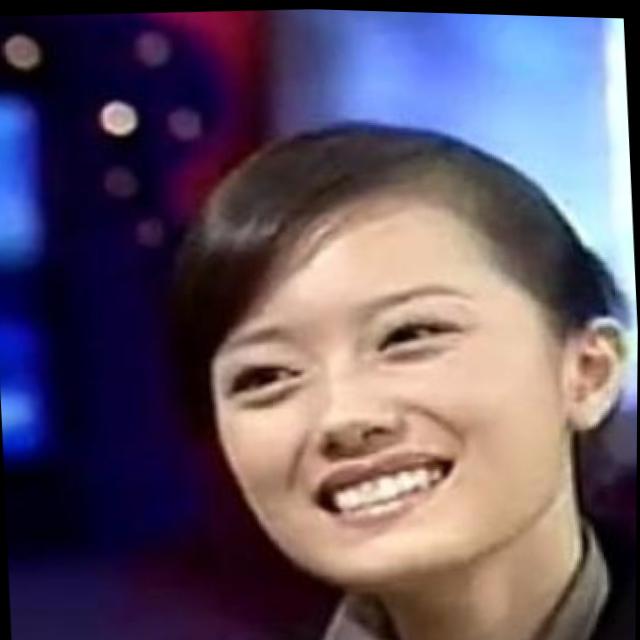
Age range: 21-44